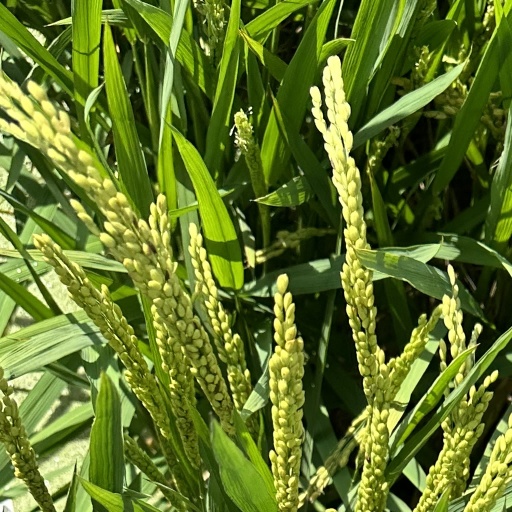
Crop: rice